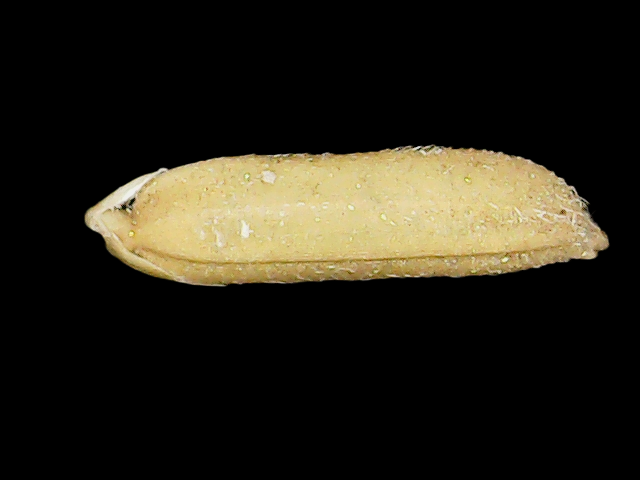
Rice variety: Binadhan16